Joseph Bartholomew Kidd

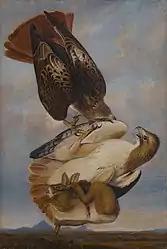

Joseph Bartholomew Kidd, born in 1808, perhaps at Edinburgh, was a pupil of John Thomson of Duddingston. On the foundation of the Royal Scottish Academy in 1826 Kidd was elected one of the original associates, and became a full academician in 1829.